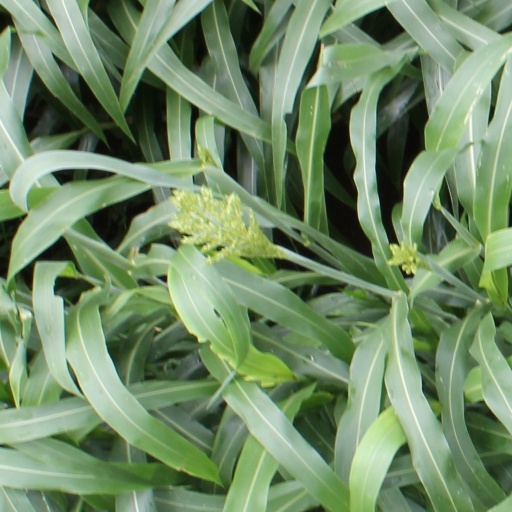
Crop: sorghum